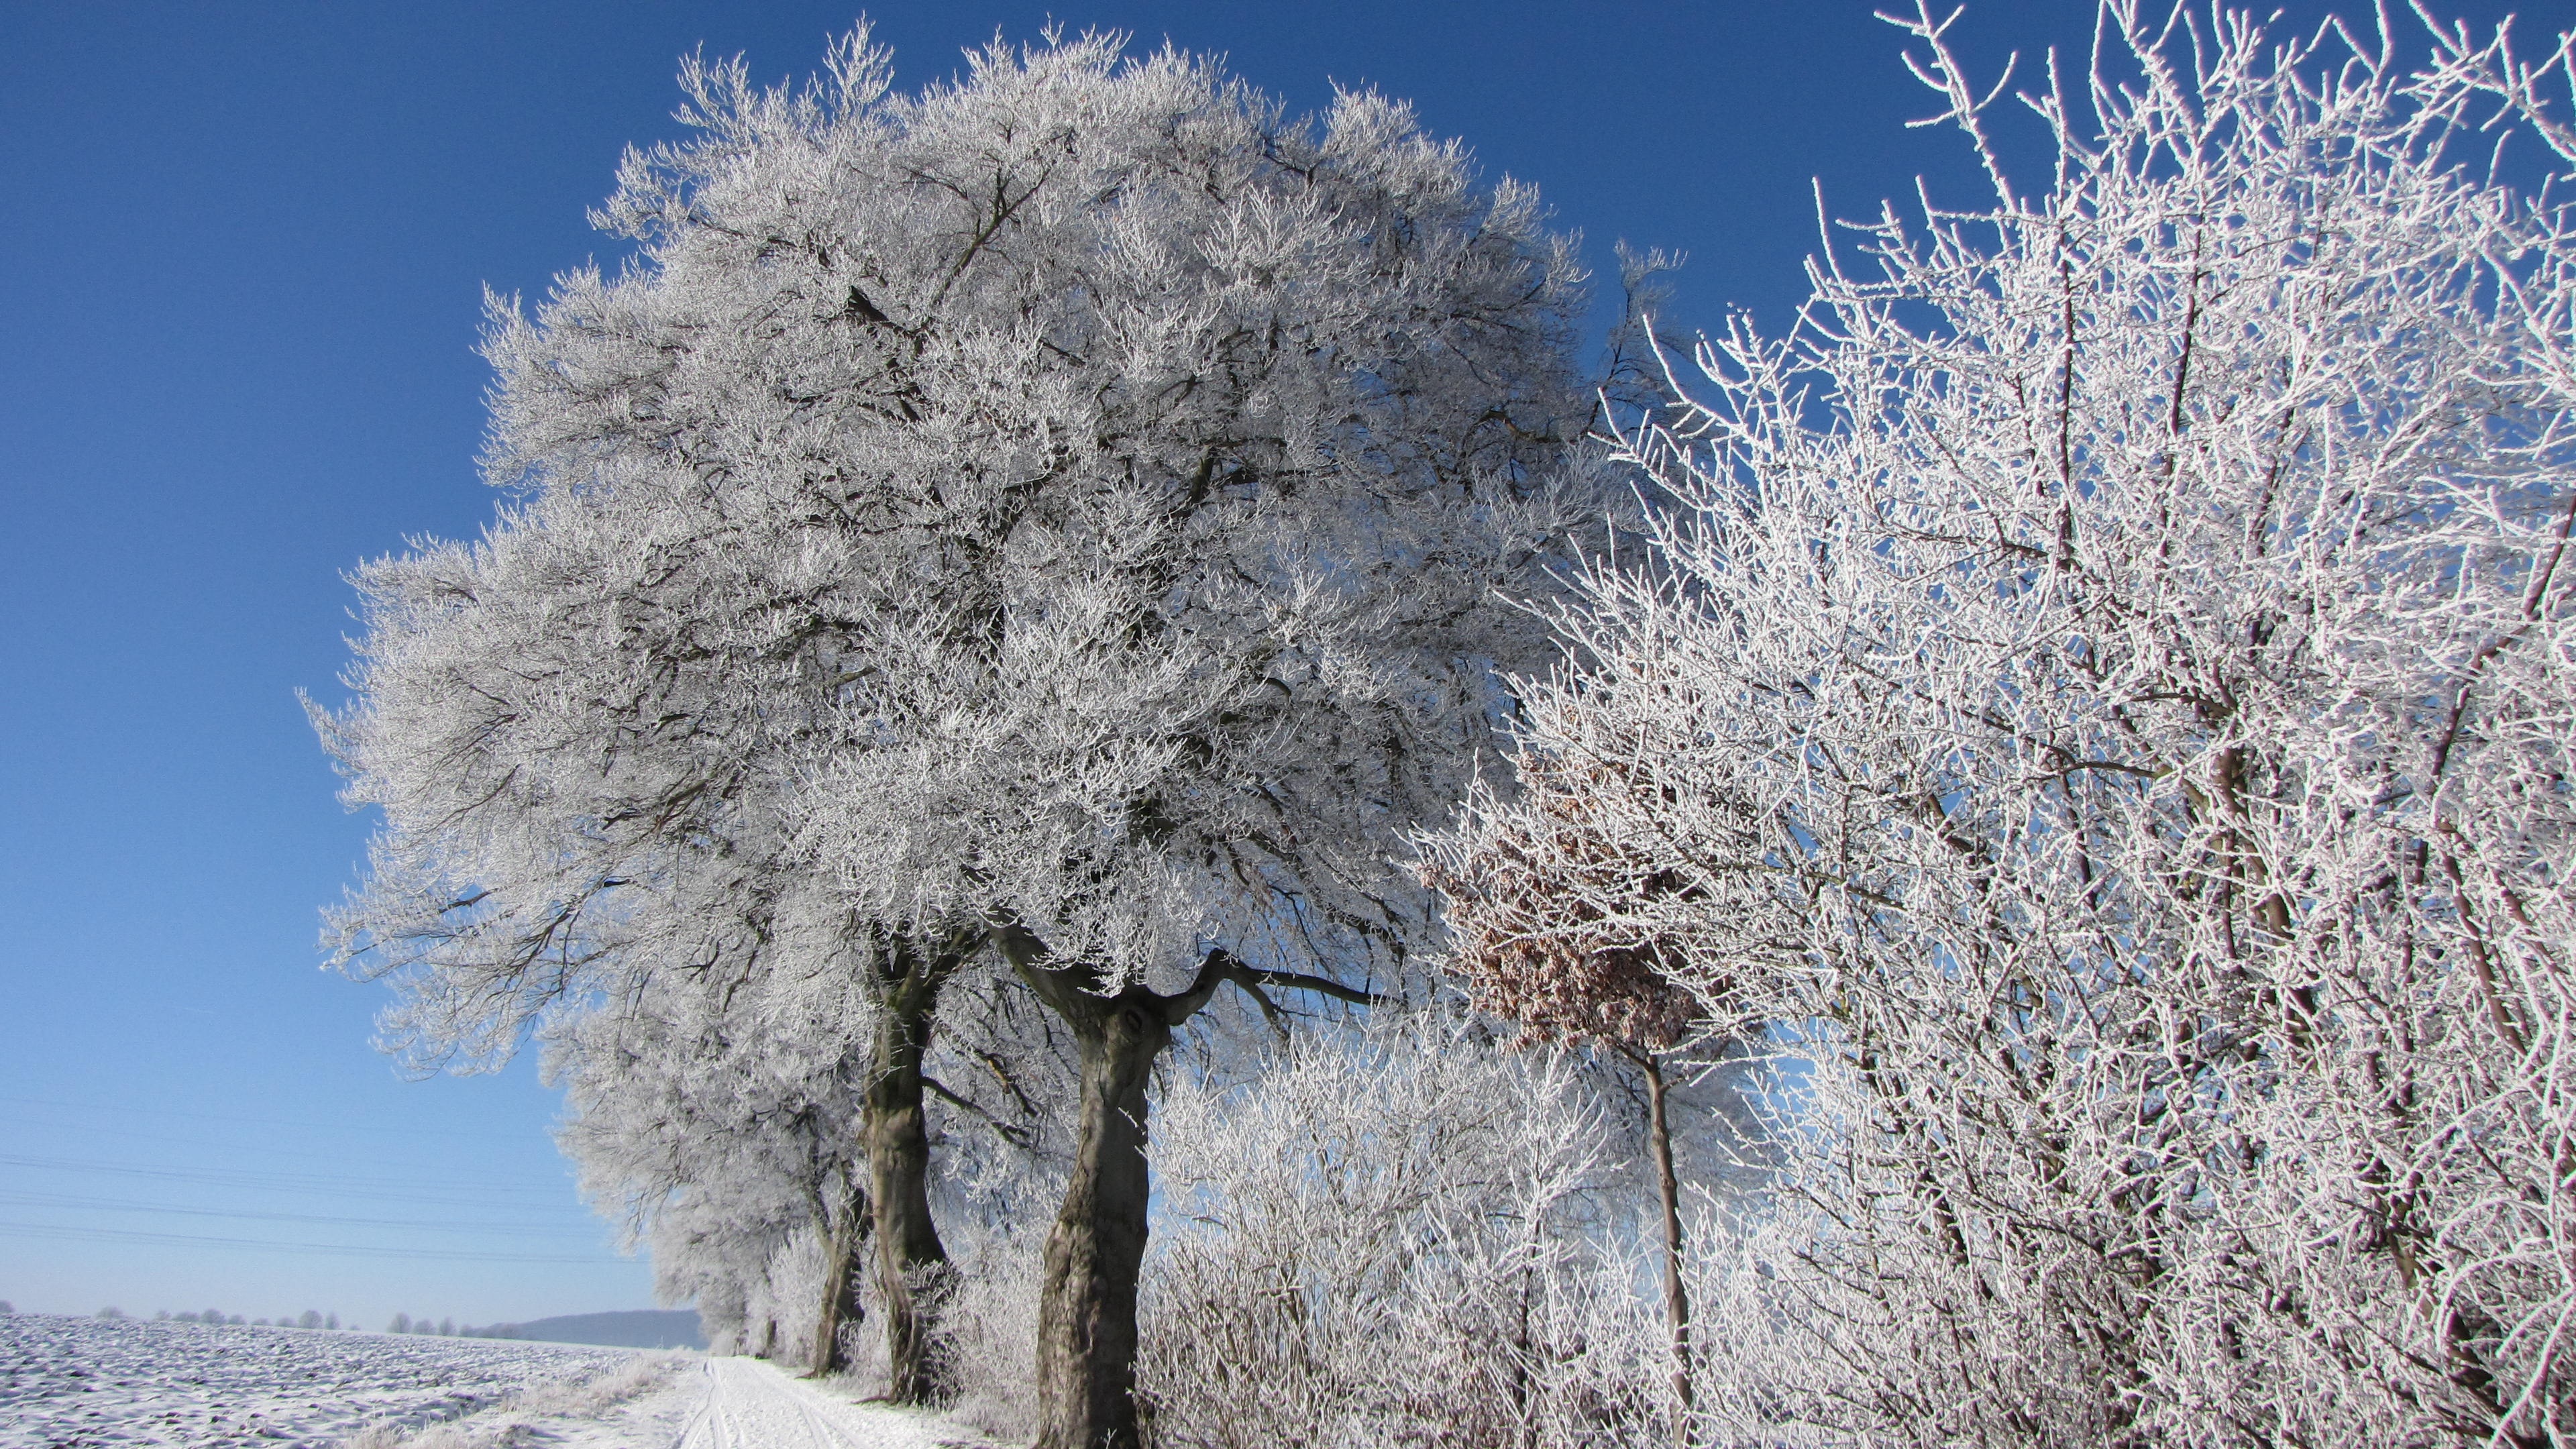
tree, branch, snow, winter, plant, flower, frost, ice, weather, season, freezing, woody plant, land plant